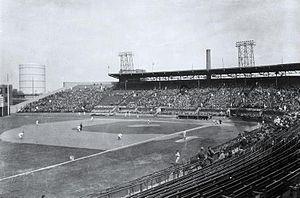
Photographie, Match de baseball au parc Delorimier, Montréal, QC, vers 1933, N. M. Hinshelwood, Gélatine argentique,20 x 25 cm
Le stade Delorimier est un stade de baseball et de football canadien à Montréal, Québec, inauguré en 1928 et démoli en 1965.
Athanase David, de son nom complet Louis Athanase David est un avocat et un homme politique québécois. Secrétaire de la province de Québec de 1919 à 1936, il est le maître d’œuvre des importantes mesures sociales et culturelles du gouvernement Taschereau qui marquent des jalons importants dans l'histoire de l'intervention de l'État québécois dans les secteurs de l'éducation, de la santé et du bien-être, traditionnellement pris en charge par l'Église, de même que dans le développement d'une politique culturelle québécoise spécifique.